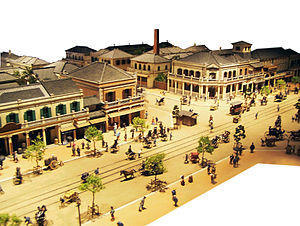
Tokyo / Historie
Model af Chuo-dori i 1870'erne.
Tokyo er Japans hovedstad. Byen ligger på øen Honshu og har 13.942.856 indbyggere, mens præfekturet har 37.900.000 indbyggere inklusiv forstæder. Tokyo er over 80 km i udstrækning, hvilket gør området til det største byområde i verden.